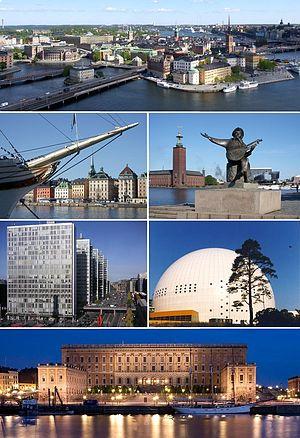
Stockholm est la capitale et la plus grande ville de Suède. Elle est le siège du gouvernement et du parlement suédois ainsi que le lieu de résidence officiel du roi Charles XVI Gustave.
La commune de Stockholm est une commune du comté de Stockholm en Suède. C'est la capitale de Suède et la plus peuplée des communes du pays. Elle est presque entièrement incluse dans l'unité urbaine de Stockholm.